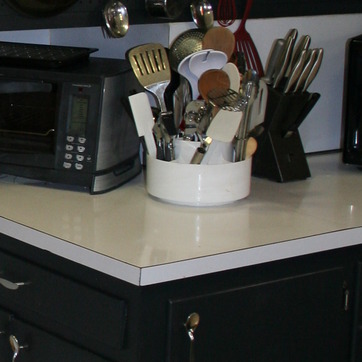
Material: ceramic